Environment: real
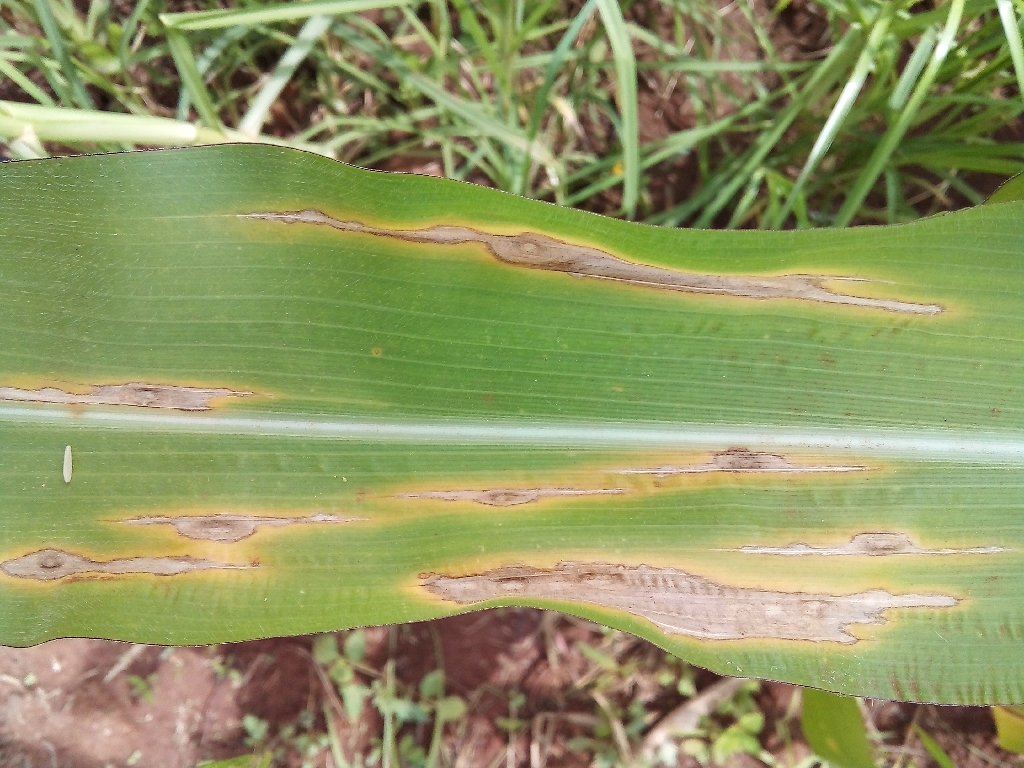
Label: northern_corn_leaf_blight